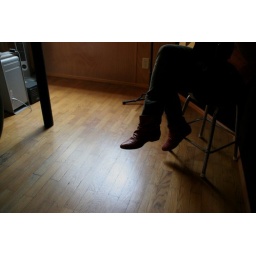
the girl in the chair